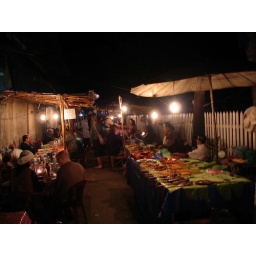
Food stalls near the night market. Very good vegiterian food and bbq'd fish and chicken for cheap! (Luang Prabang, Laos)